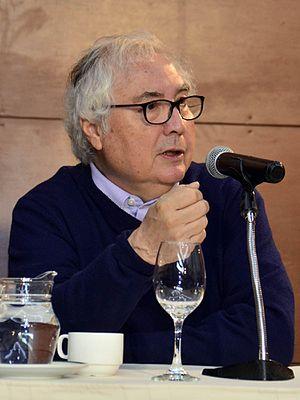
La théorie des organisations selon Manuel Castells est une interprétation, une branche de la théorie des organisations globale.